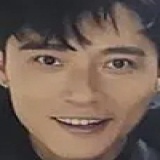
diễn viên Trương Đan Phong